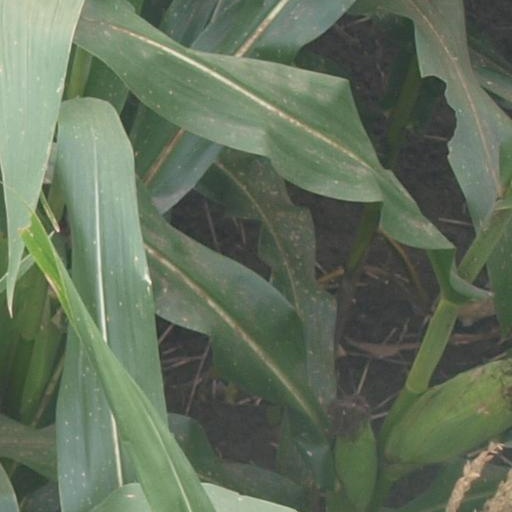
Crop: maize; corn